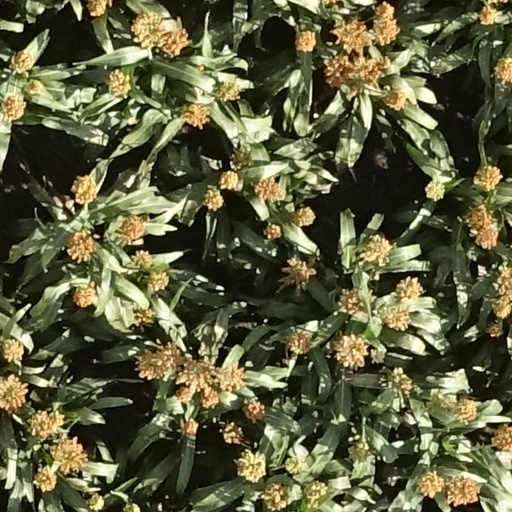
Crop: sorghum